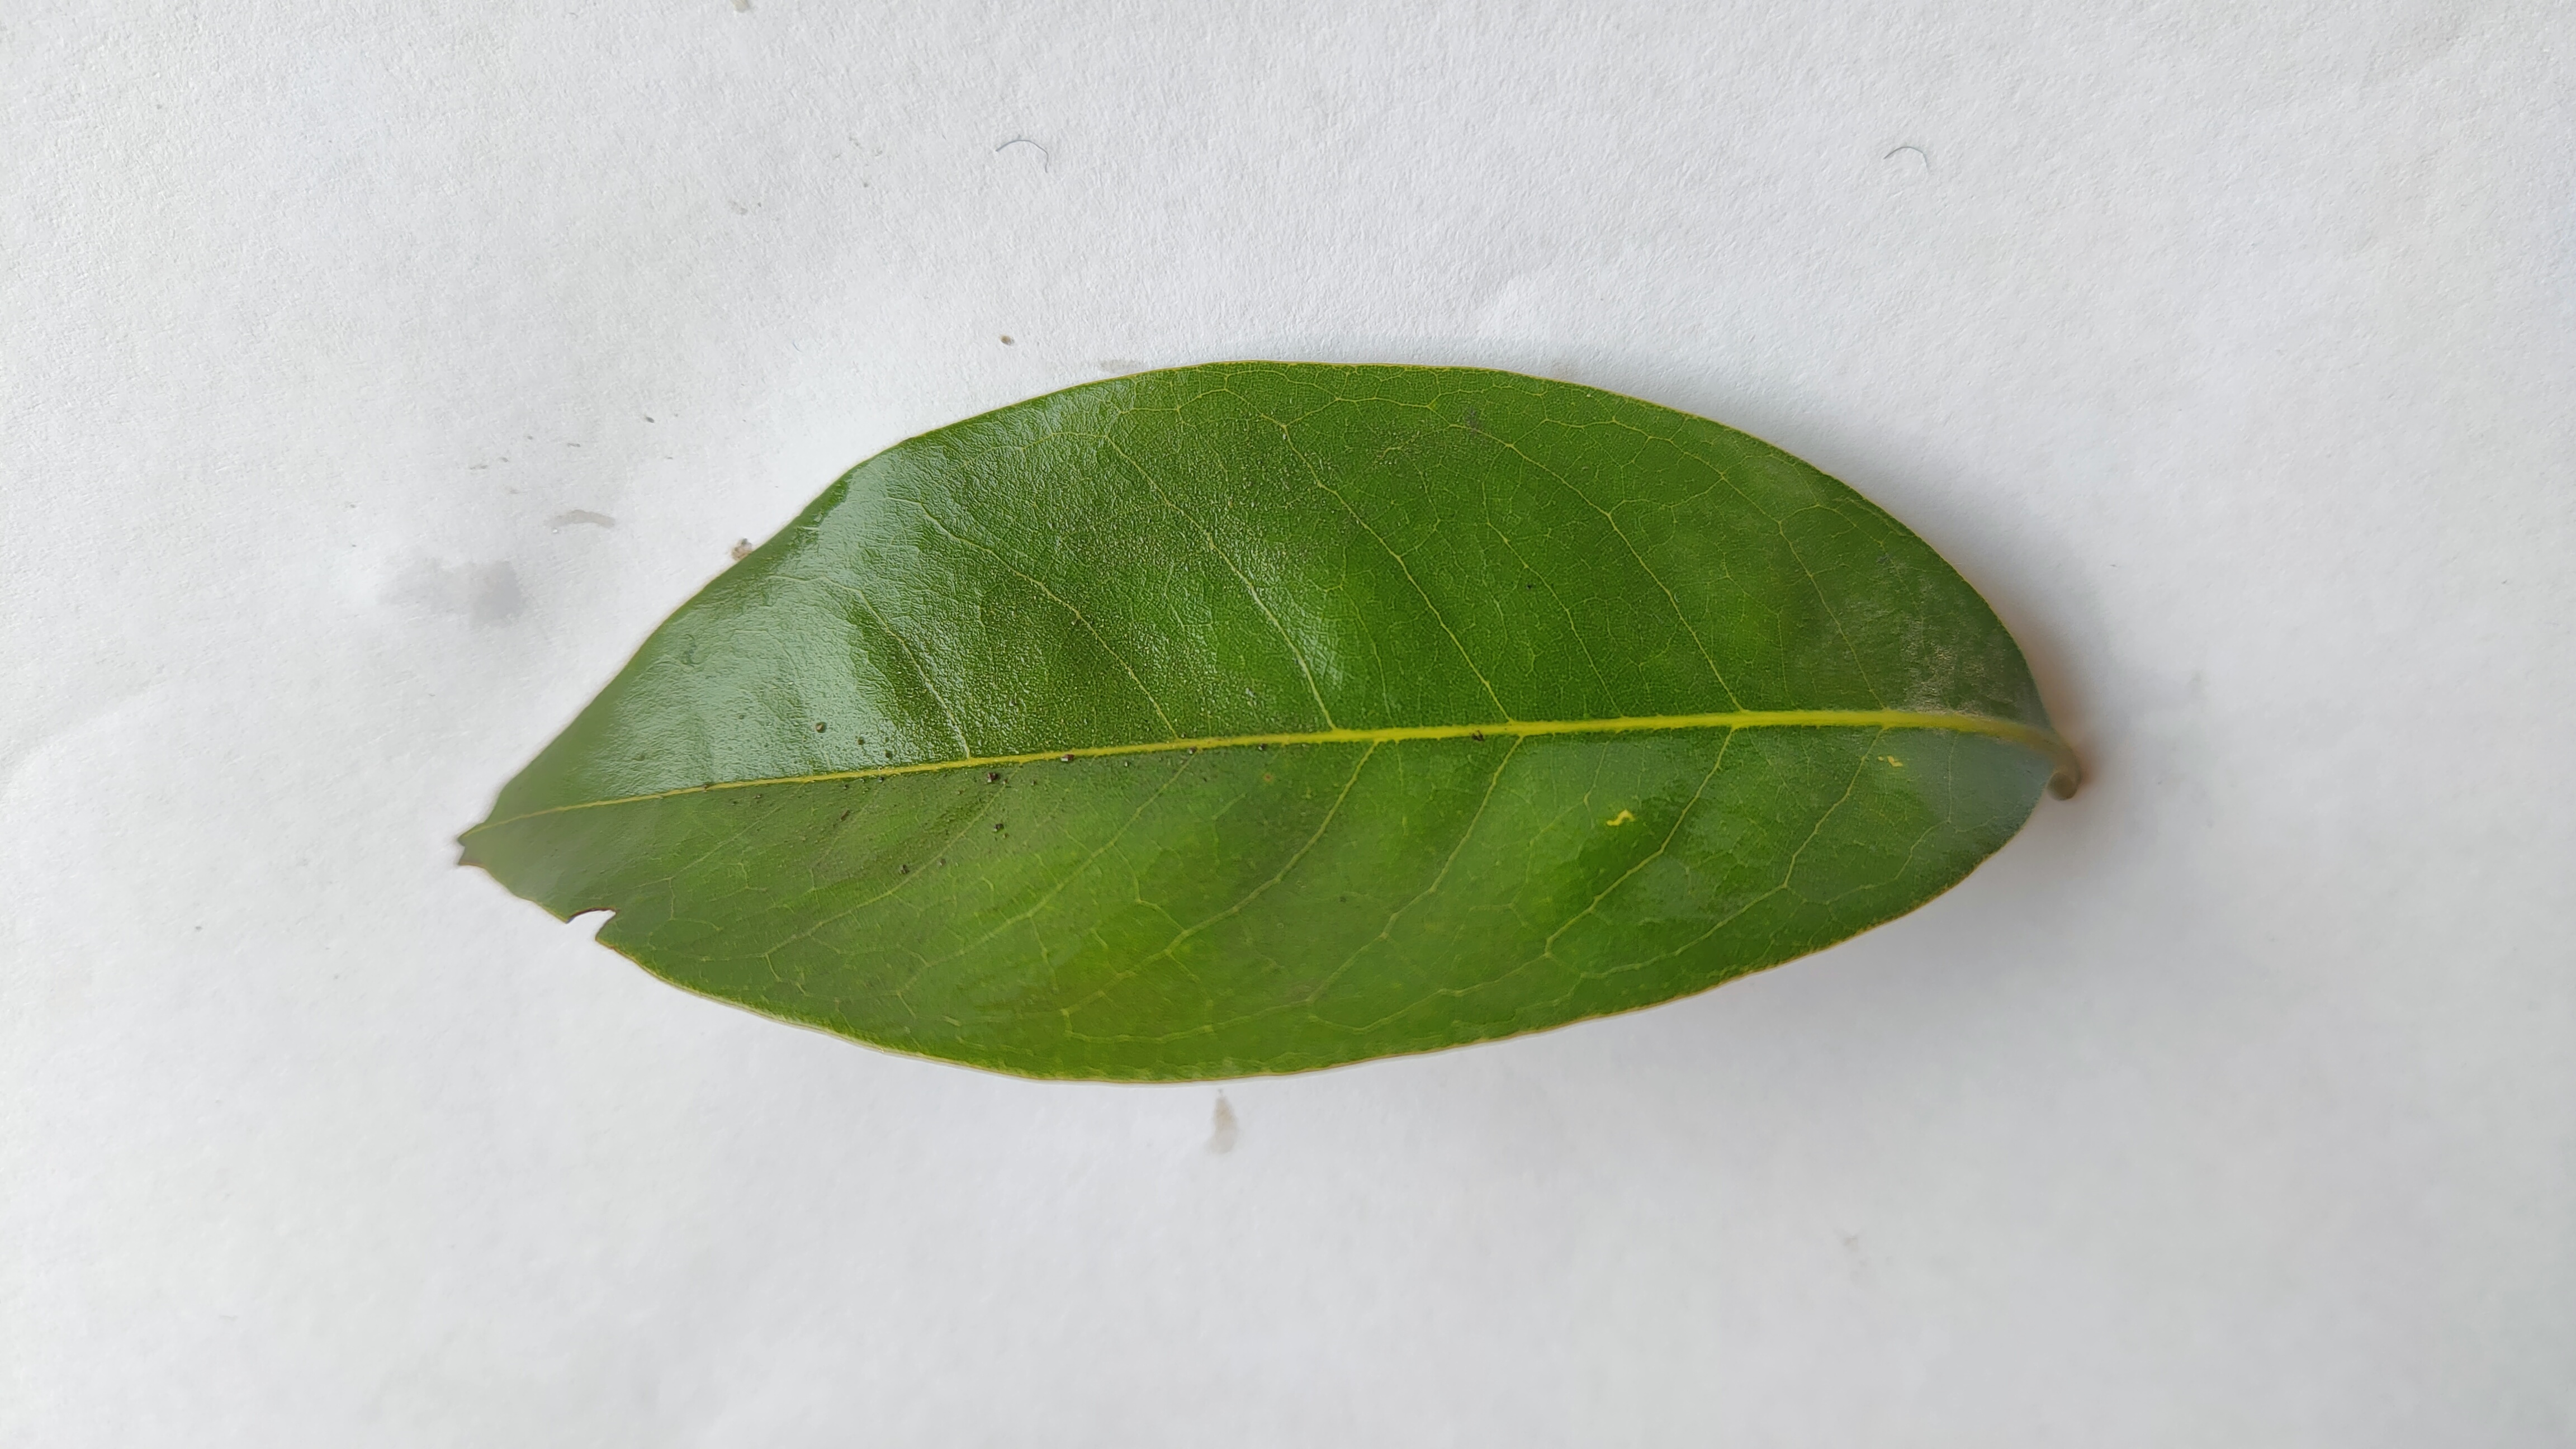
Leaf variety: Lychee